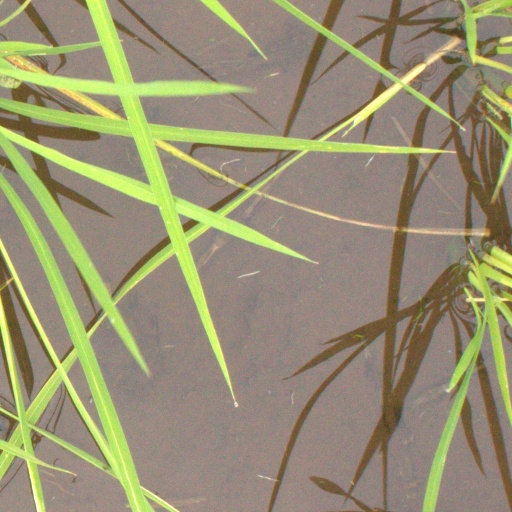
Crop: rice